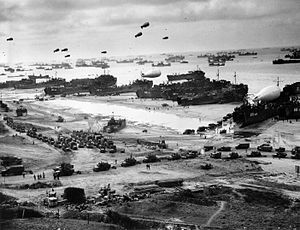
Operation Overlord
Landgangsskibe losser forsyninger på Omaha Beach under opmarchen inden udfaldet fra brohovedet.
Operation Overlord var kodenavnet for de Vestallieredes invasion af Normandiet i 2. verdenskrig. Operationen havde til formål at trænge tyskerne ud af et område i Nordfrankrig, som derefter kunne bruges som basis for befrielsen af Frankrig og det øvrige Nordvesteuropa. Operationen omfattede dels selve landgangen i Normandiet den 6. juni 1944 og de følgende operationer indtil udgangen af august, hvor de allierede arméer havde befriet Paris og de tyske hære havde trukket sig tilbage over Seinen.